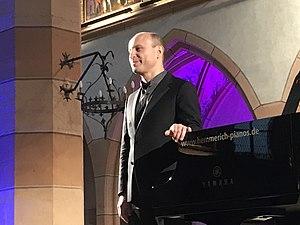
Récital du 8 mai 2019
Nelson Goerner, né le 9 mai 1969 à San Pedro, est un pianiste argentin.